Seneca Avenue East Historic District

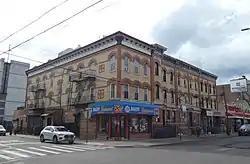
A block in the historic district

Seneca Avenue East Historic District is a national historic district in Ridgewood, Queens, New York. It includes 120 contributing buildings built between 1900 and 1915. They consist mainly of brick two story row houses with one apartment per floor and three story tenements with two apartments per floor. They feature speckled brick facades in various shades of yellow, amber, burnt orange, brown, and cream.